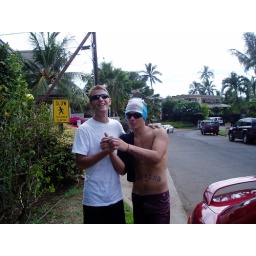
me and spence on the road by baby beach